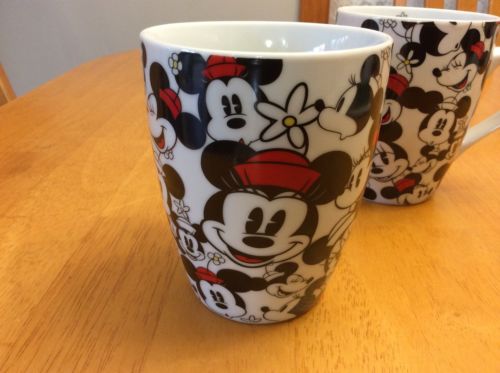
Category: mug